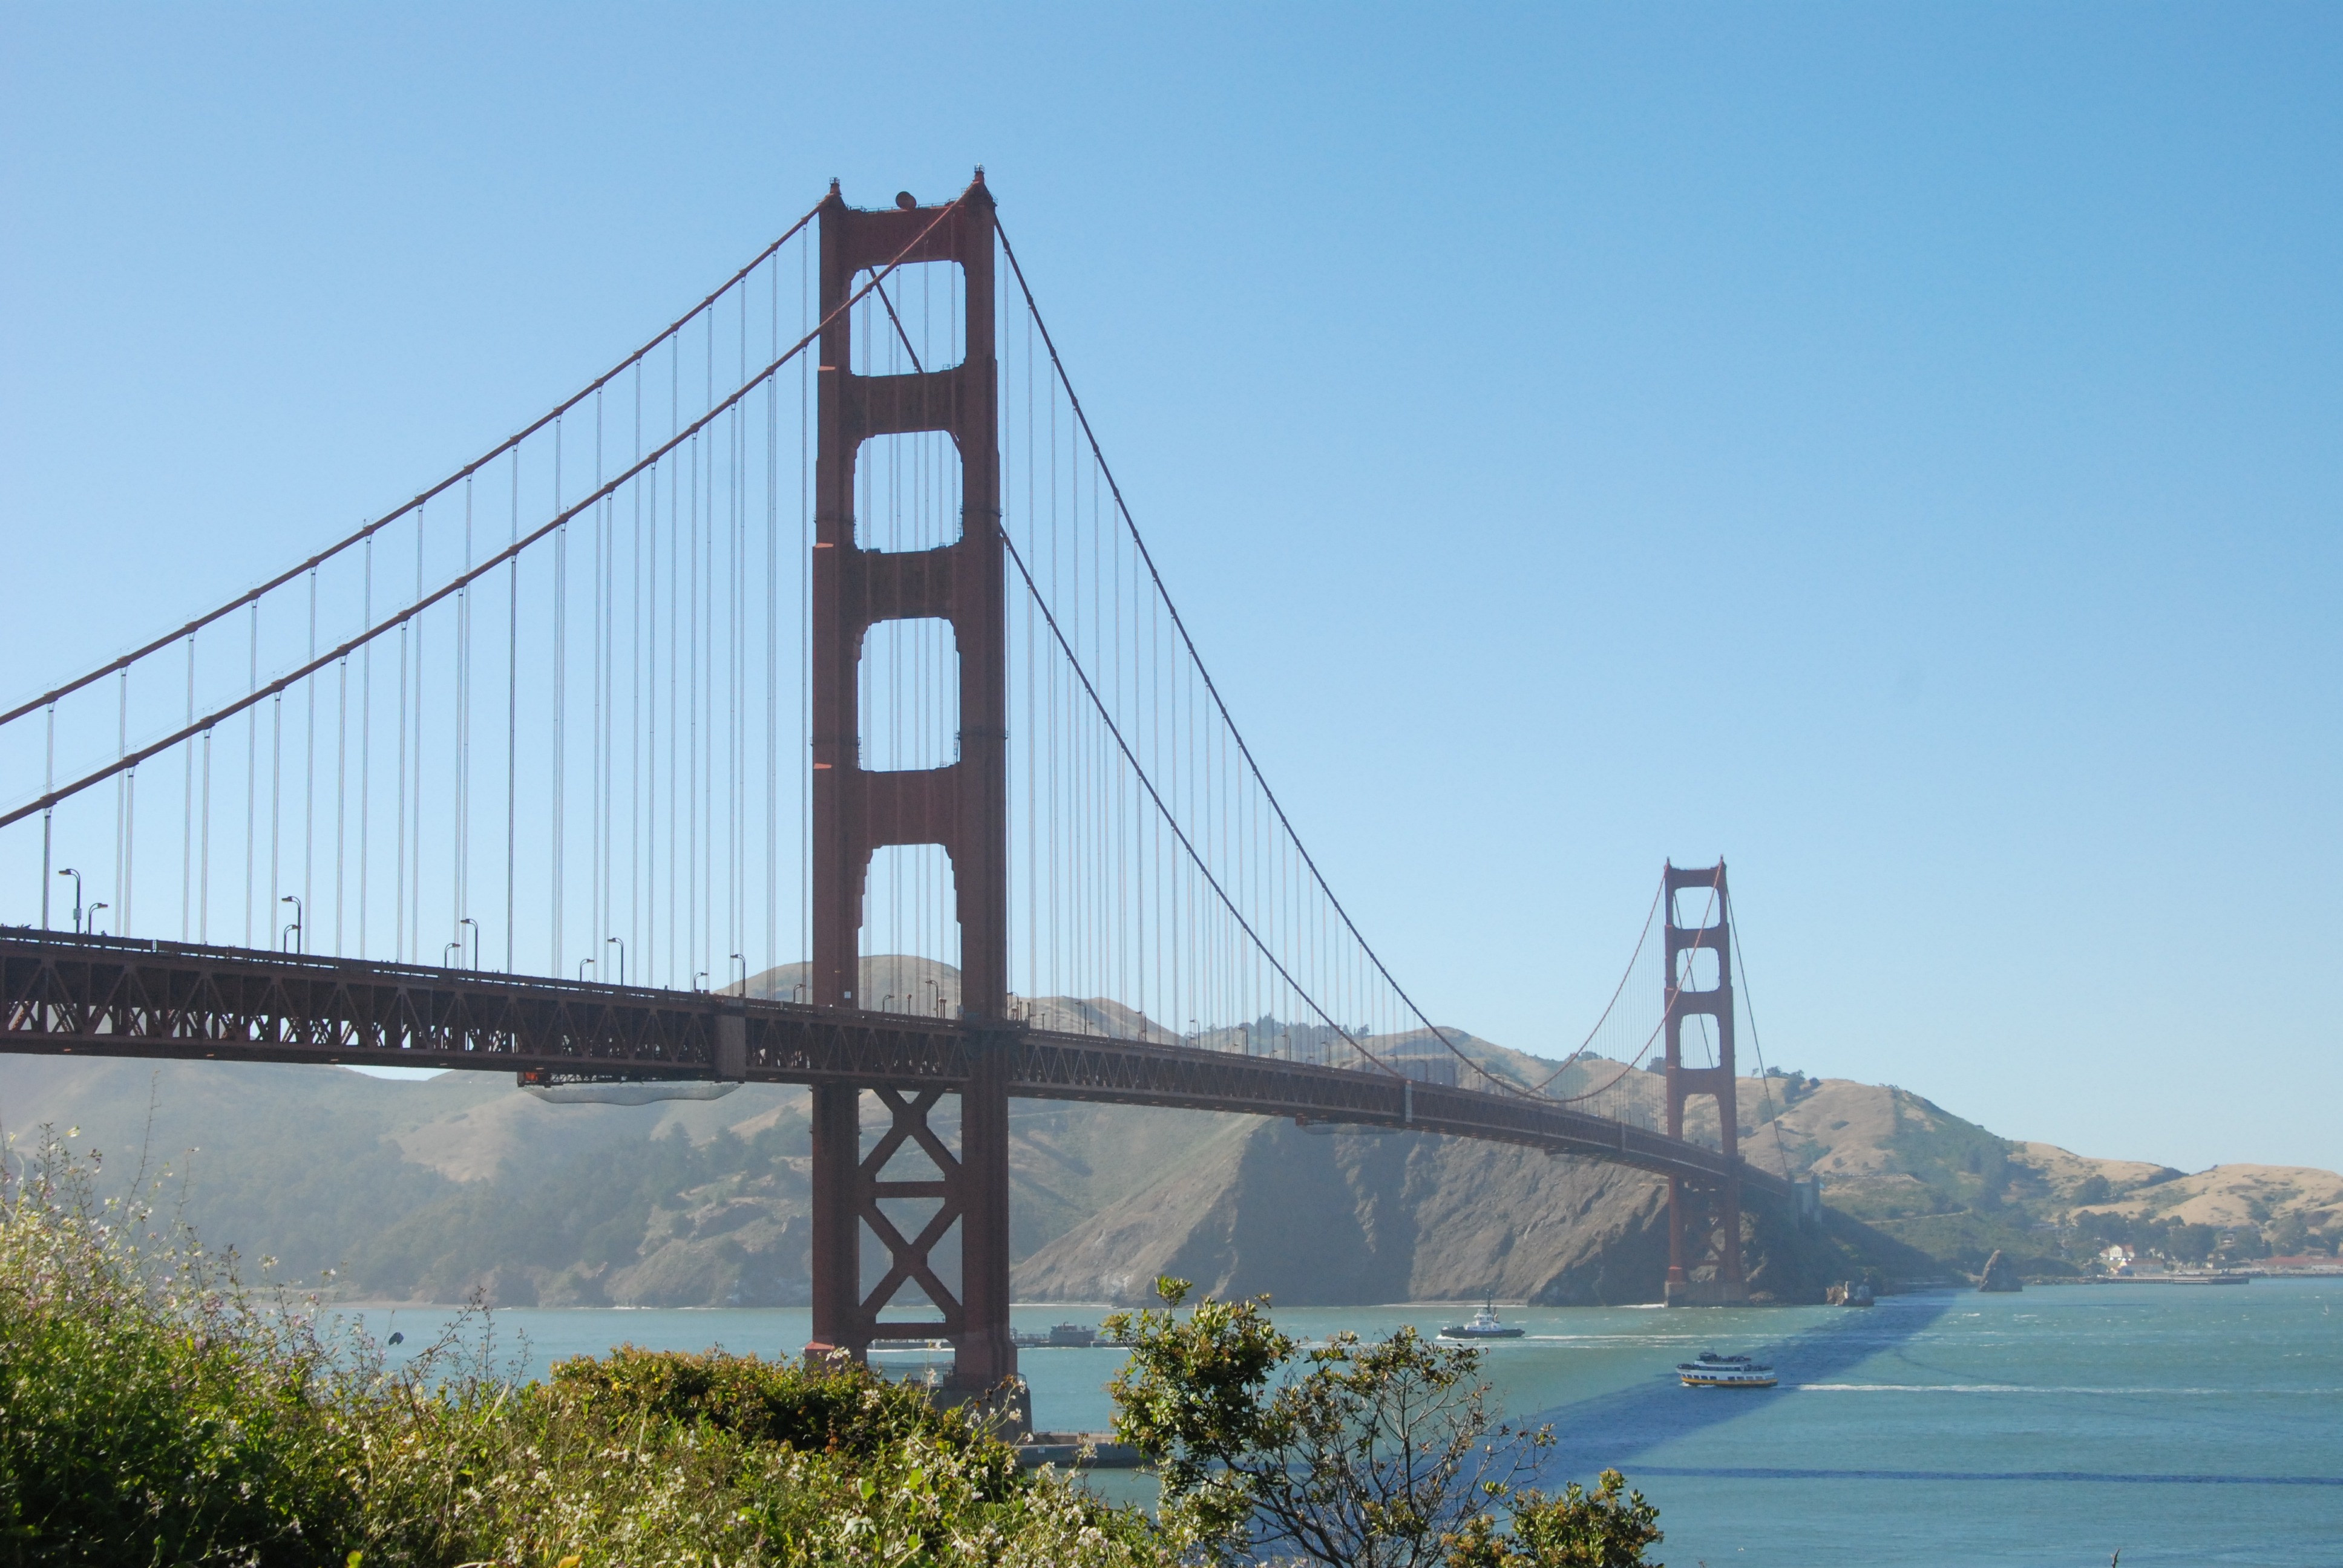
architecture, structure, bridge, golden gate bridge, san francisco, suspension bridge, transportation, transport, construction, golden, suspension, california, modern, san, engineering, design, roadway, francisco, architectural, architecture design, cable stayed bridge, arch bridge, truss bridge, nonbuilding structure